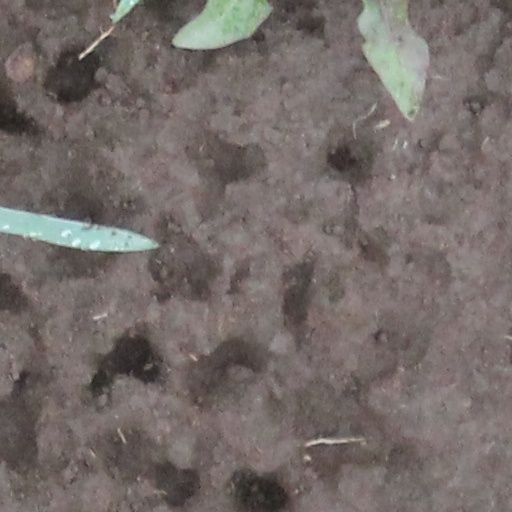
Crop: wheat